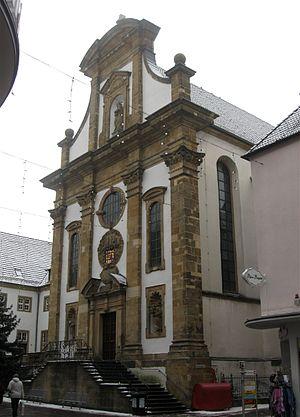
Le couvent franciscain de Paderborn est un couvent franciscain situé à Paderborn en Rhénanie-du-Nord-Westphalie. Jusqu'à la fusion des provinces franciscaines allemandes en 2010, il appartenait à la province saxonne de la Sainte-Croix, de l'ordre des franciscains d'Allemagne.